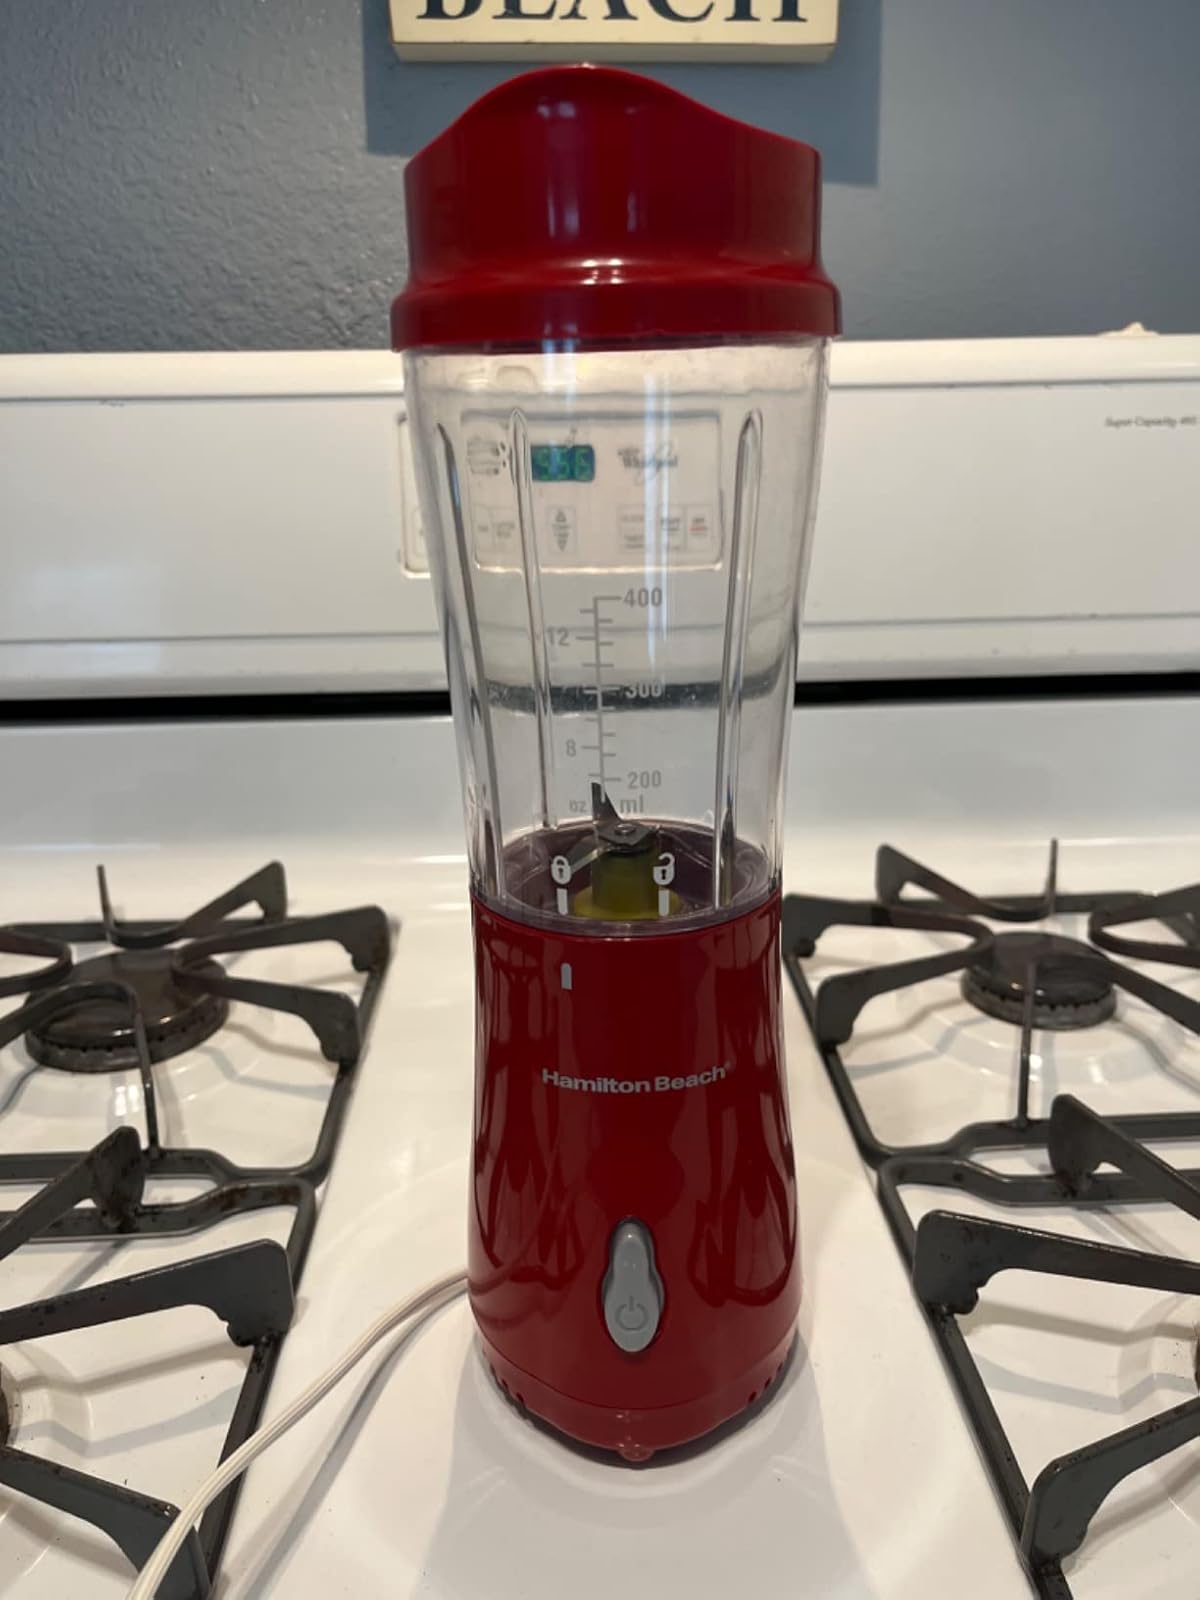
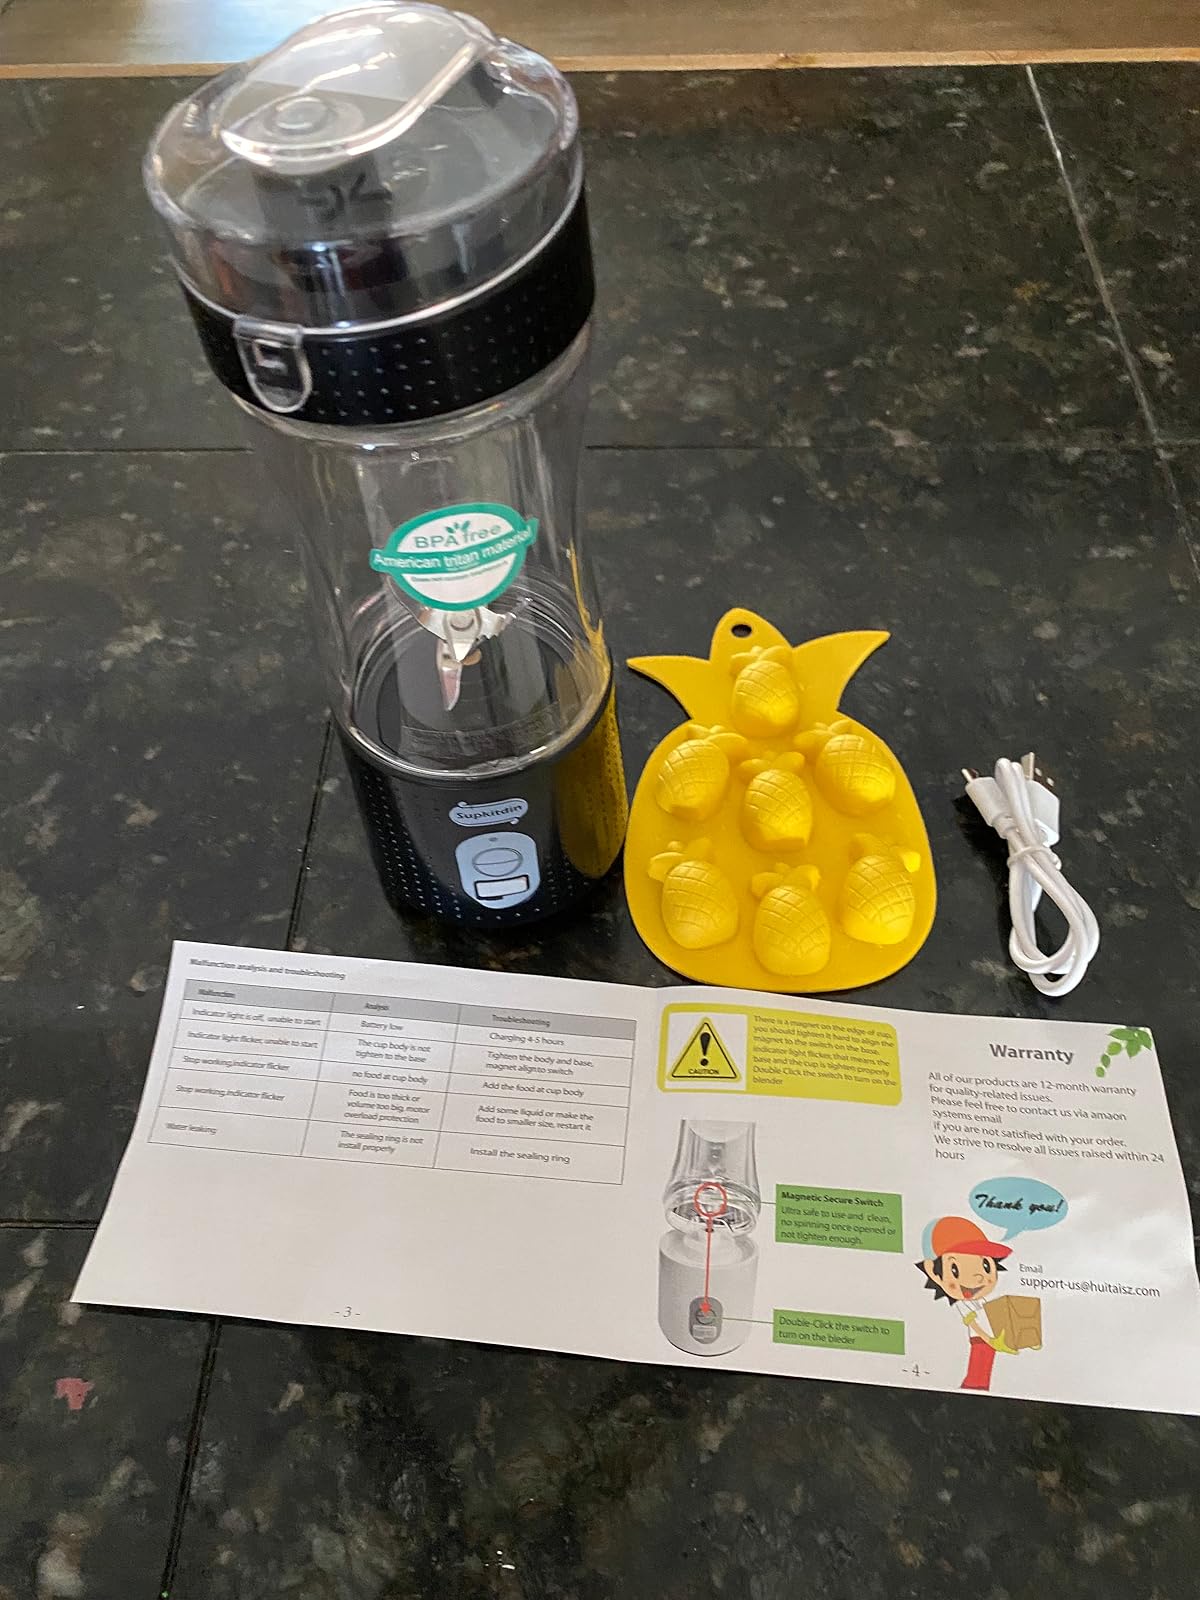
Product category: items_blender
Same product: no